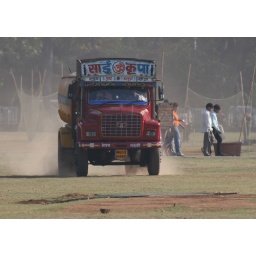
A water truck arrives during the two-wicket win over World Cricket Academy XI, Oval Maidan, Mumbai, March 8, 2007